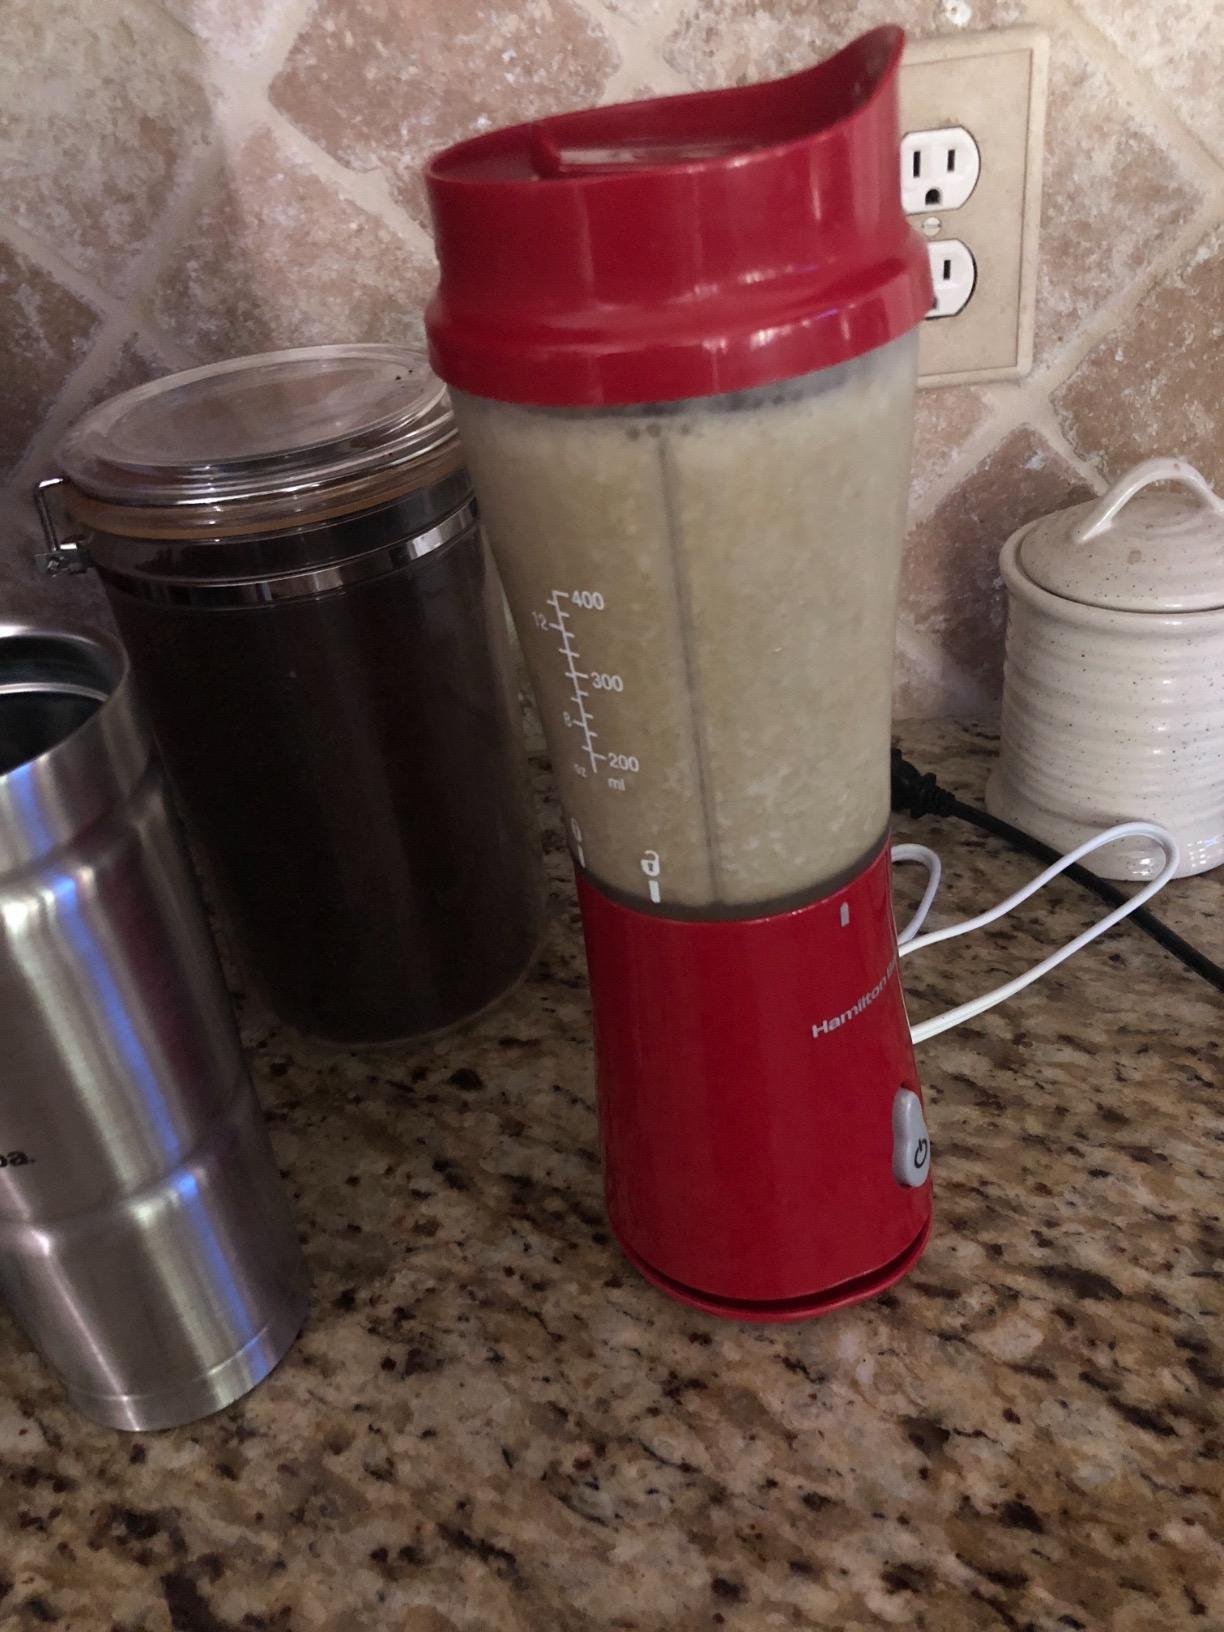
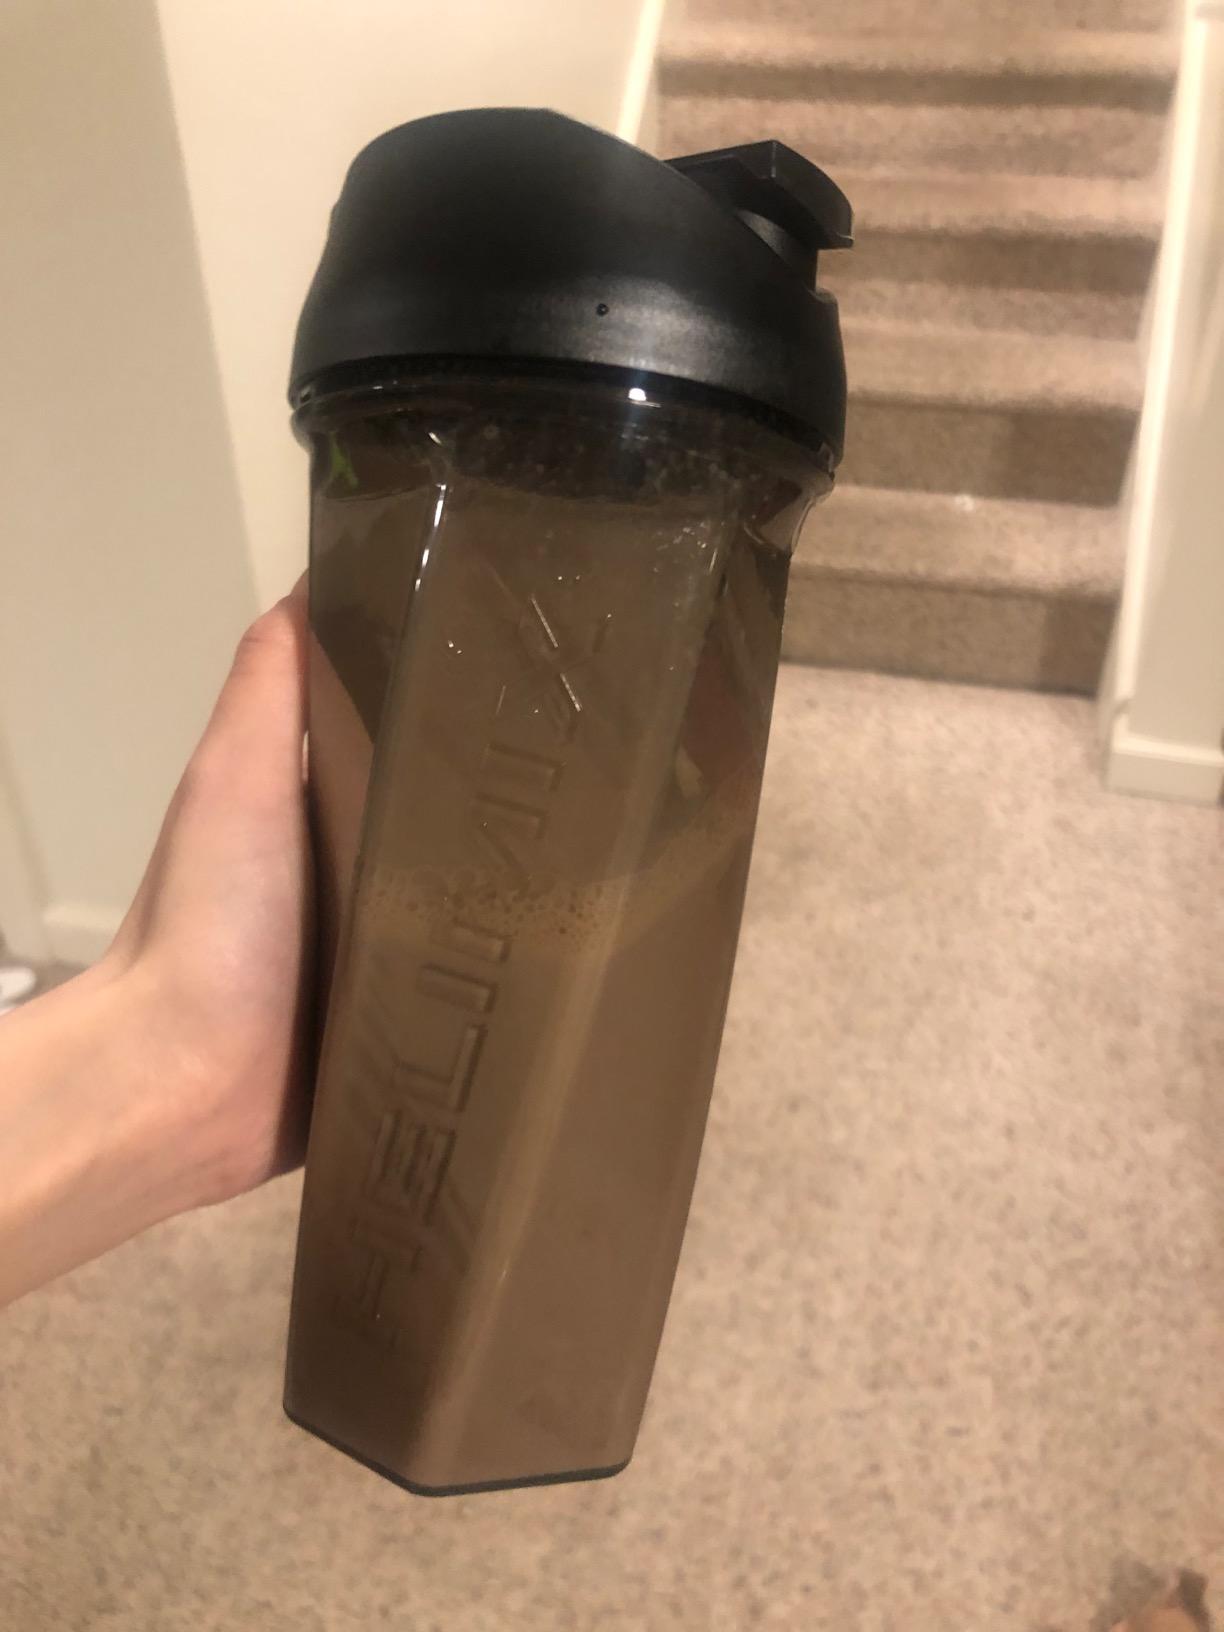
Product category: items_blender
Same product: no